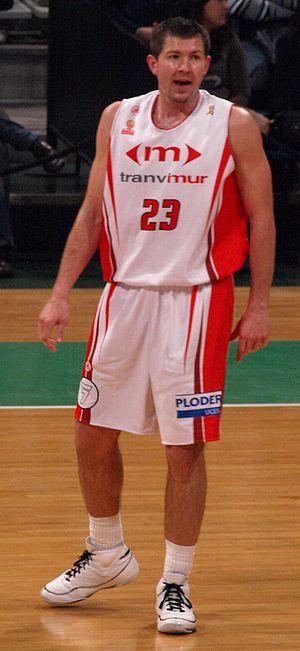
Donatas Slanina, né le 23 avril 1977 à Šiauliai, dans la République socialiste soviétique de Lituanie, est un joueur lituanien de basket-ball, évoluant au poste de meneur.